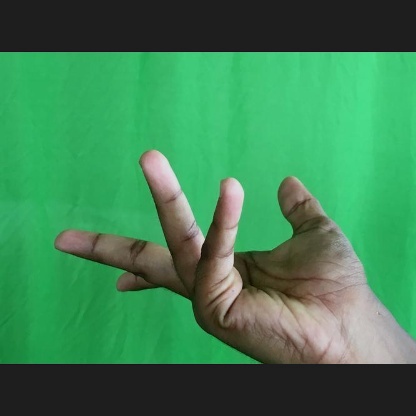
Mudra: Alapadmam